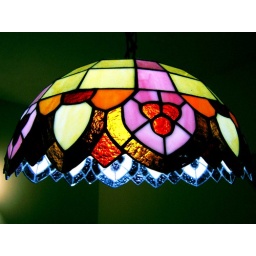
stained glass lamp in my dining room